Monarchy of Canada and the Canadian Armed Forces

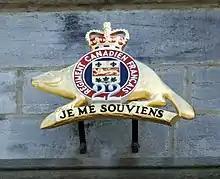
The emblem of the "Royal 22 Régiment" at the Citadelle of Quebec, with St. Edward's Crown atop

To signify the sovereign's place at the head of the Canadian Forces, many badges include a crown. Originally designed by the British kings of arms, since 1968, they have been created by the Department of National Defence and then the Canadian Heraldic Authority. Each primary badge of a branch, formation, or unit must be approved by the governor general as commander-in-chief, since the monarch designated approval of new badges to the governor general in the mid-1980s; though, permission for use of royal titles and personal symbols such as the crown must be personally approved by the sovereign. The King's Canadian arms and his royal cypher are also displayed throughout the Forces, including on banners, badges, and military band instruments.